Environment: real
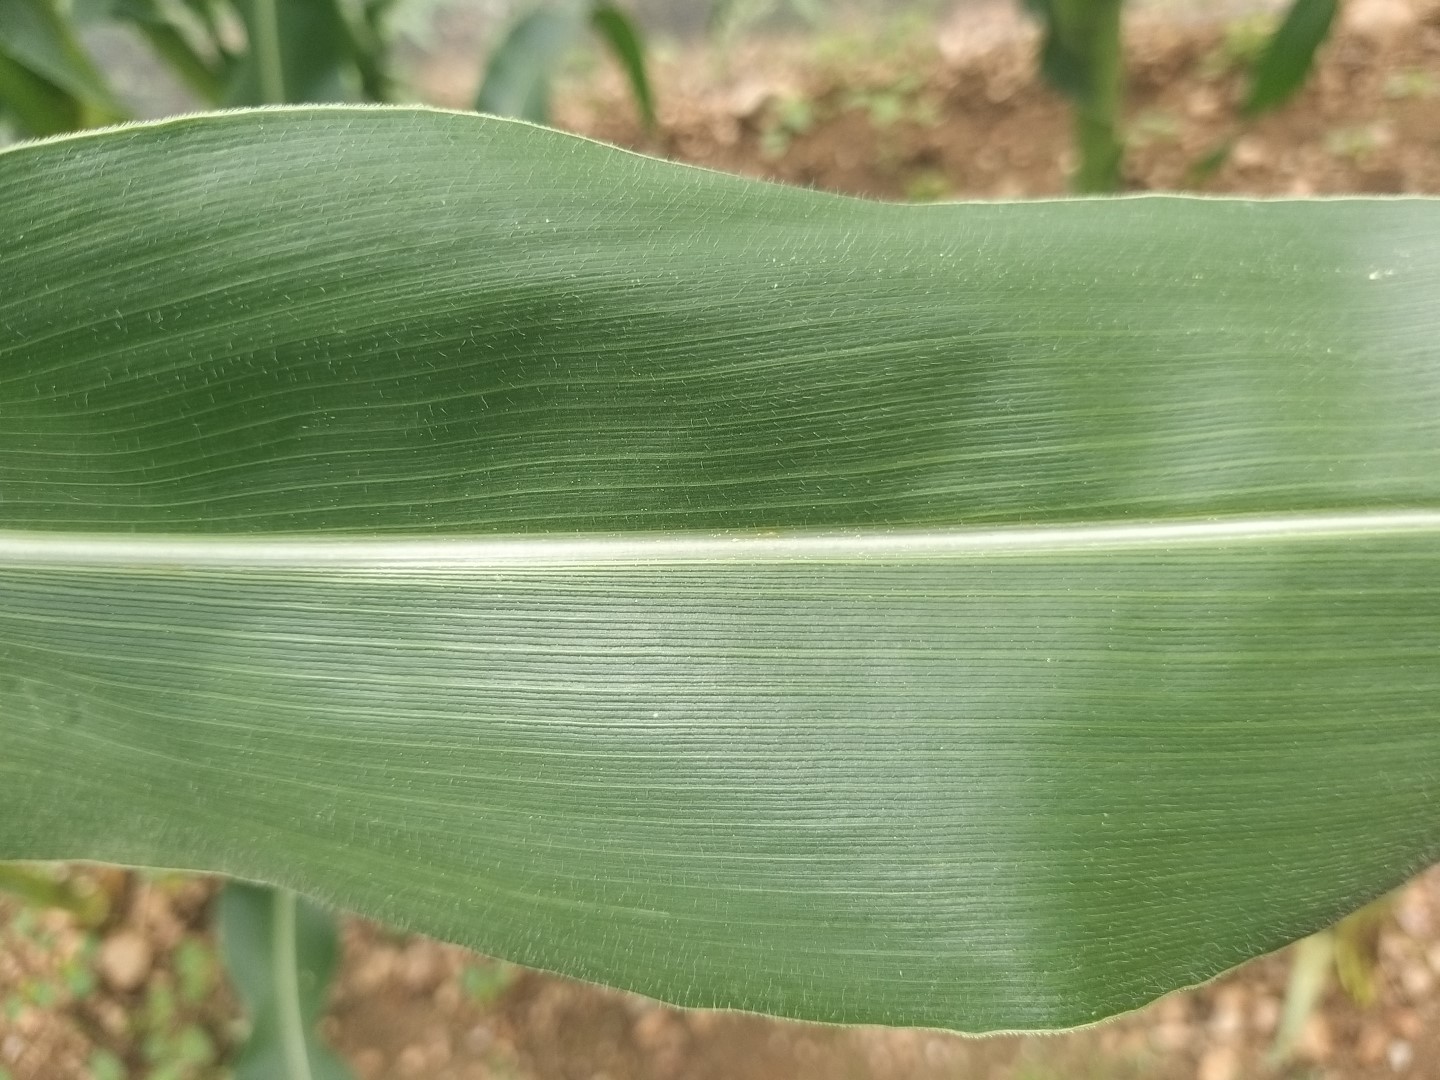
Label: healthy